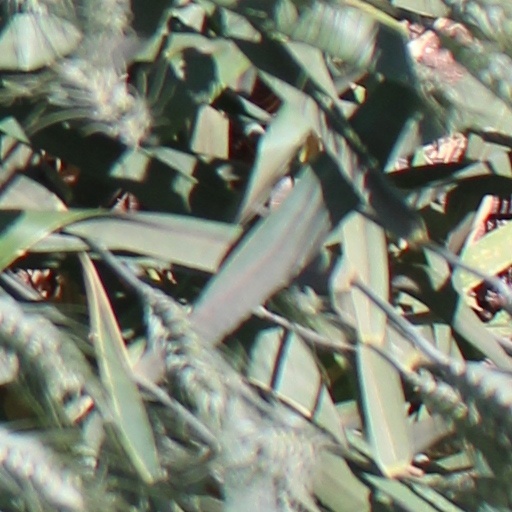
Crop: wheat